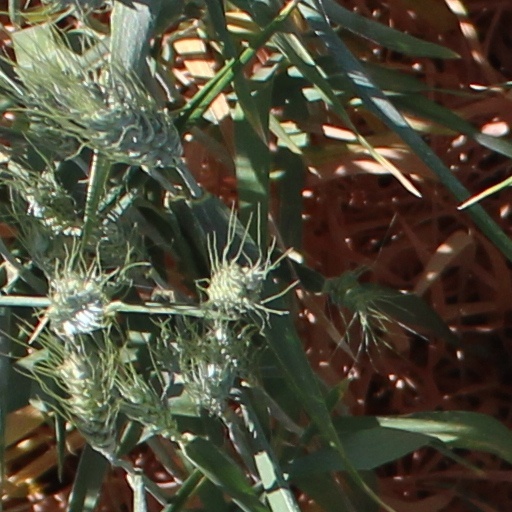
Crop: wheat